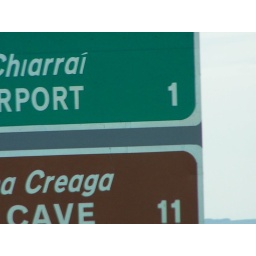
Oops, taking pics in the car and wanted to get a sign for Kerry... &amp;quot;Kerry Airport&amp;quot;